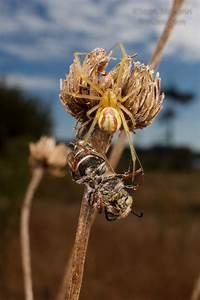
spider